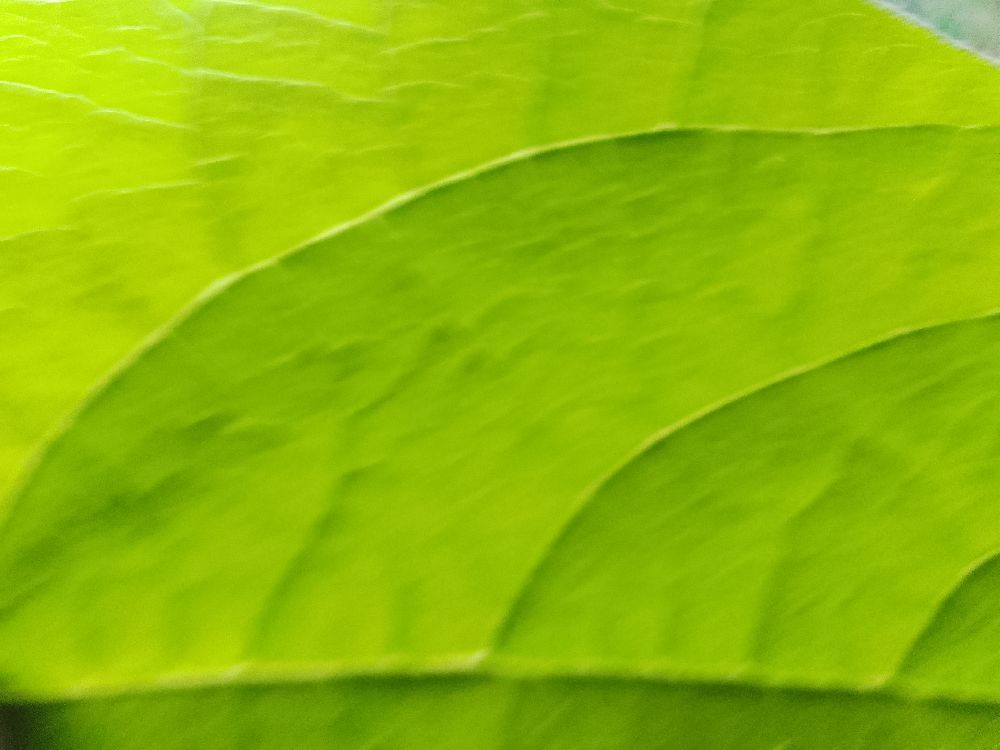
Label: healthy